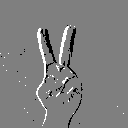
ASL letter: v